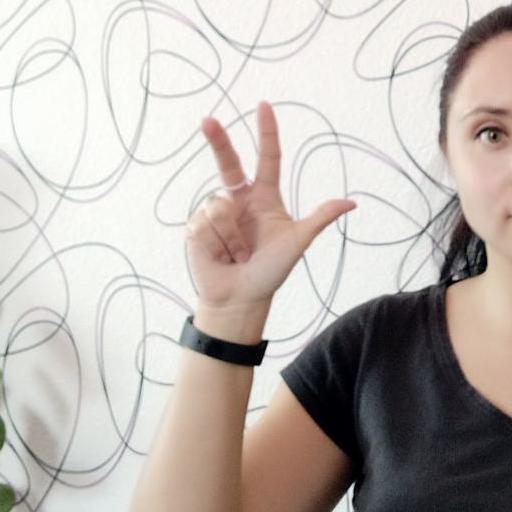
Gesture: three2